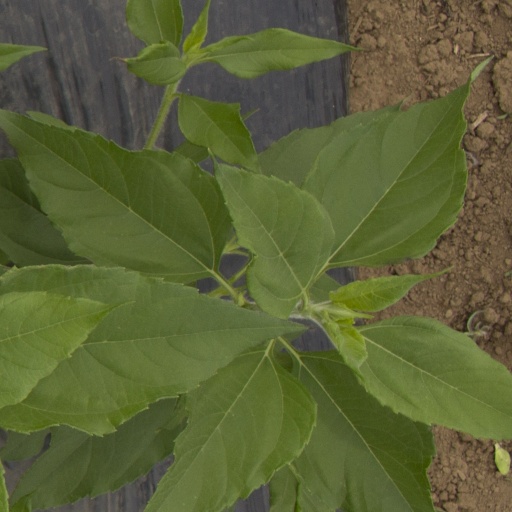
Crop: Jerusalem artichoke